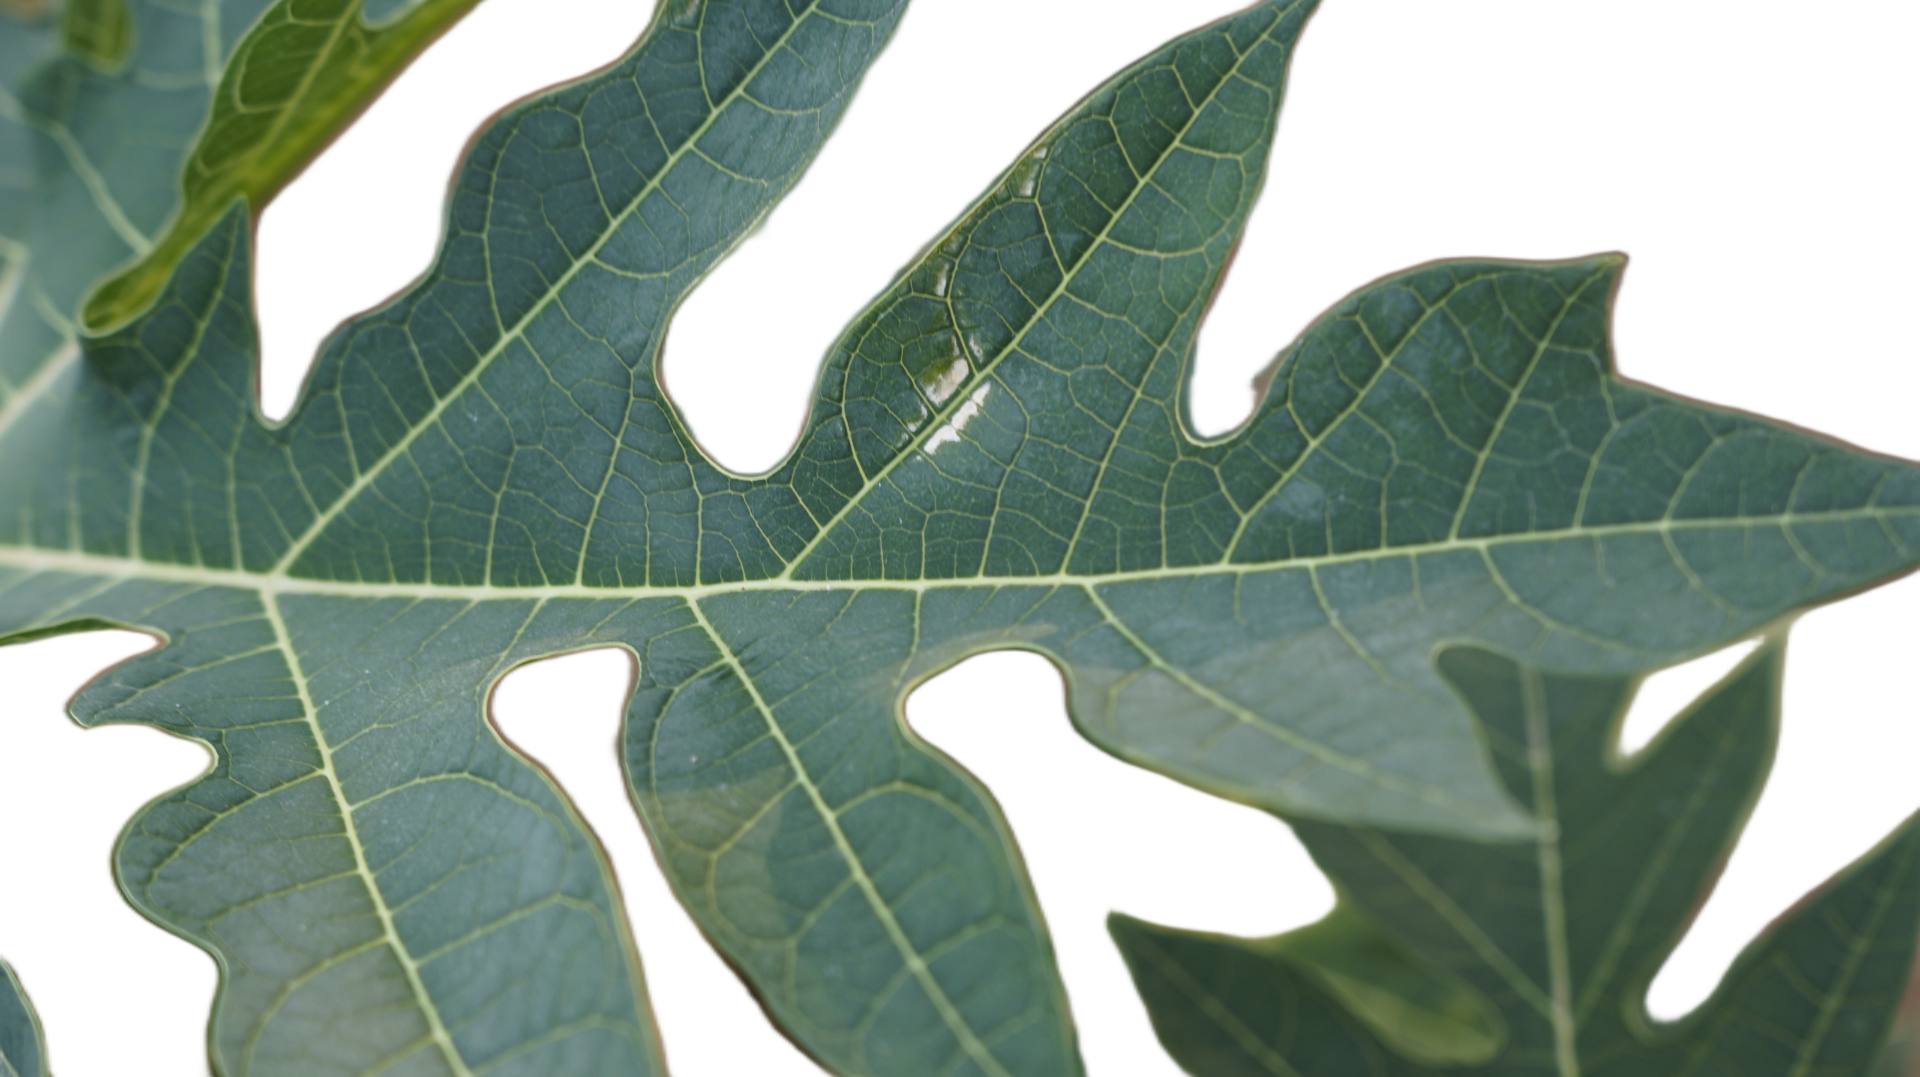
Crop: Papaya
Label: Carica_Insect_Hole